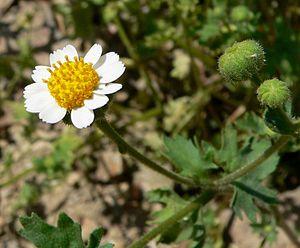
L’île Guadalupe est une île volcanique mexicaine de l’océan Pacifique située à 252 km à l'ouest-sud-ouest des côtes de la péninsule de la Basse-Californie. C'est le point le plus à l’ouest du territoire mexicain. Elle appartient administrativement à la ville de Ensenada de l’État de Basse-Californie. L’île mesure 35 km de long et 9,5 km de large pour une superficie totale de 243,9 km². La chaîne volcanique atteint 1 298 mètres d'altitude au mont Augusta au nord de l’île.